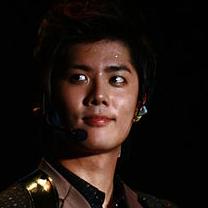
Age: 21